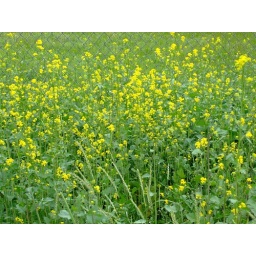
yellow flowers against a chain link fence, spring 2007